Superior Air Parts

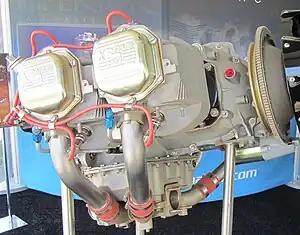
Superior XP-360 engine for homebuilt aircraft

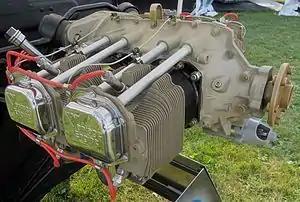
Superior Vantage type certified engine

Superior Air Parts started as a manufacturer of valve guides in 1967. The company branched out into FAA/PMA approved parts for general aviation aircraft. The company manufactures replacement parts for Lycoming and Continental aircraft engines. The cylinder assemblies use newer cylinder head alloys and fully hardened cylinder liners. Most of the company's production is outsourced, with Superior ensuring that the parts meet their engineering and testing standards.